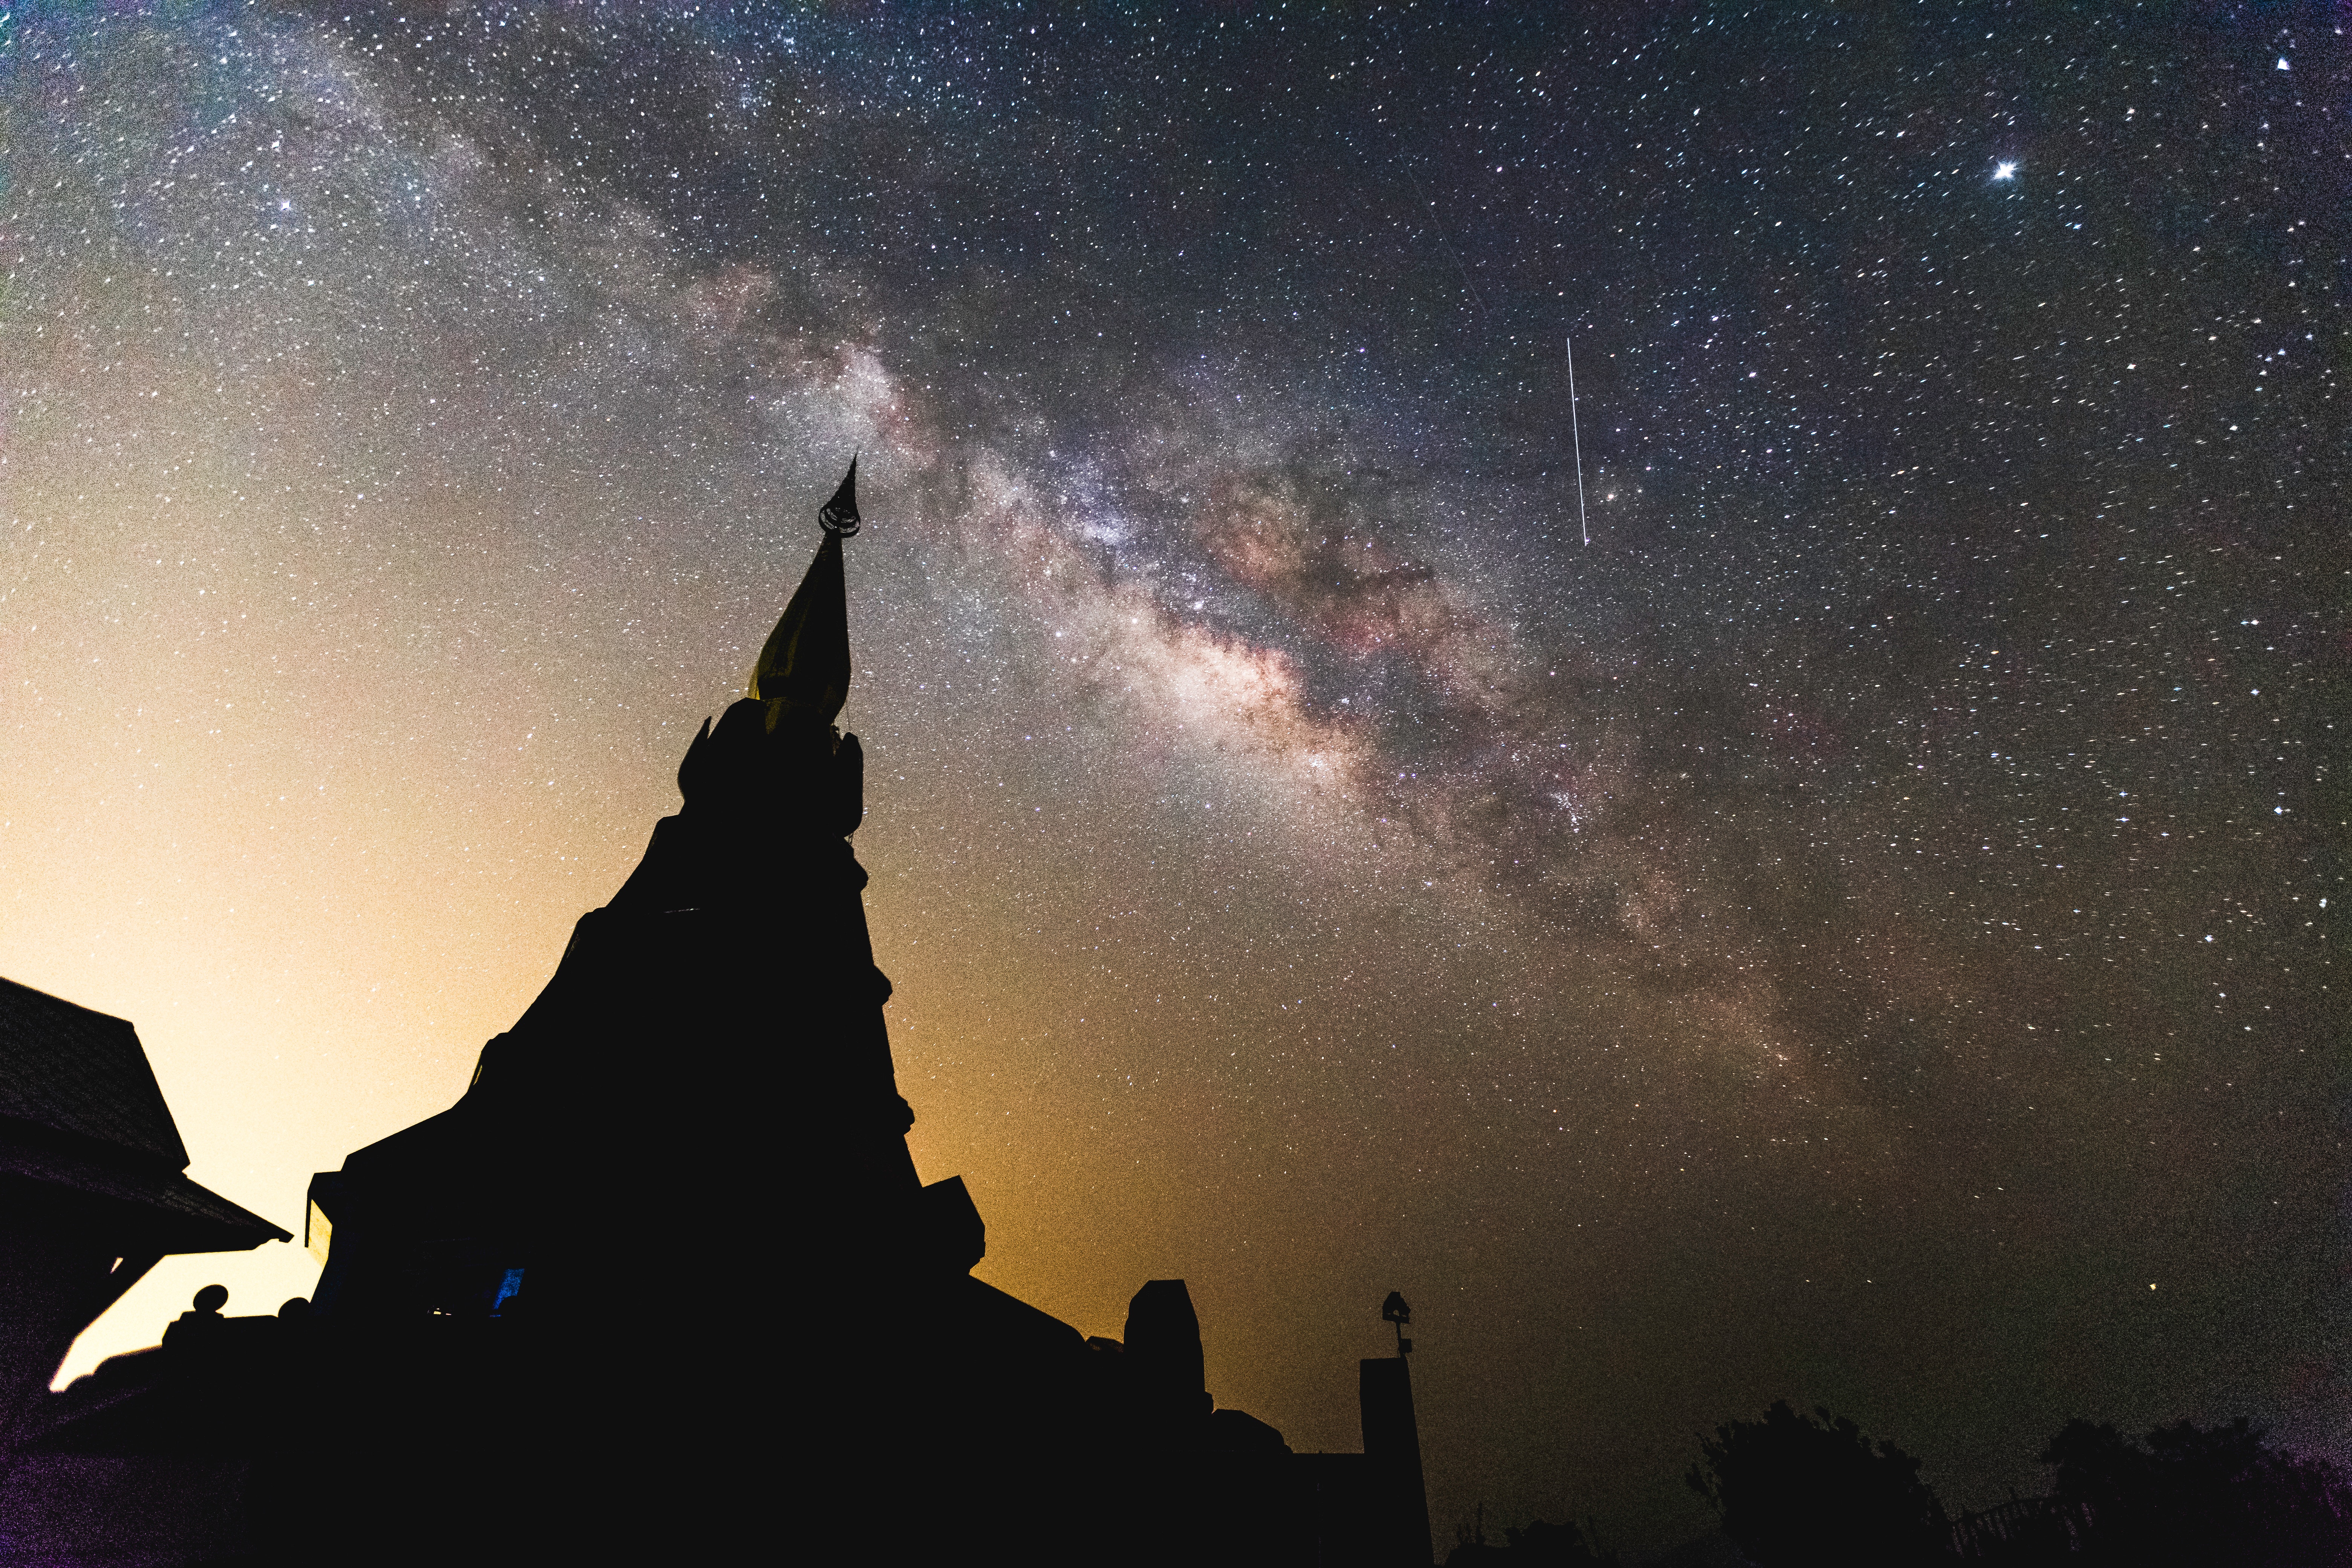
sky, atmospheric phenomenon, atmosphere, star, cloud, night, astronomical object, space, galaxy, tree, world, astronomy, midnight, landscape, darkness, universe, meteorological phenomenon, science